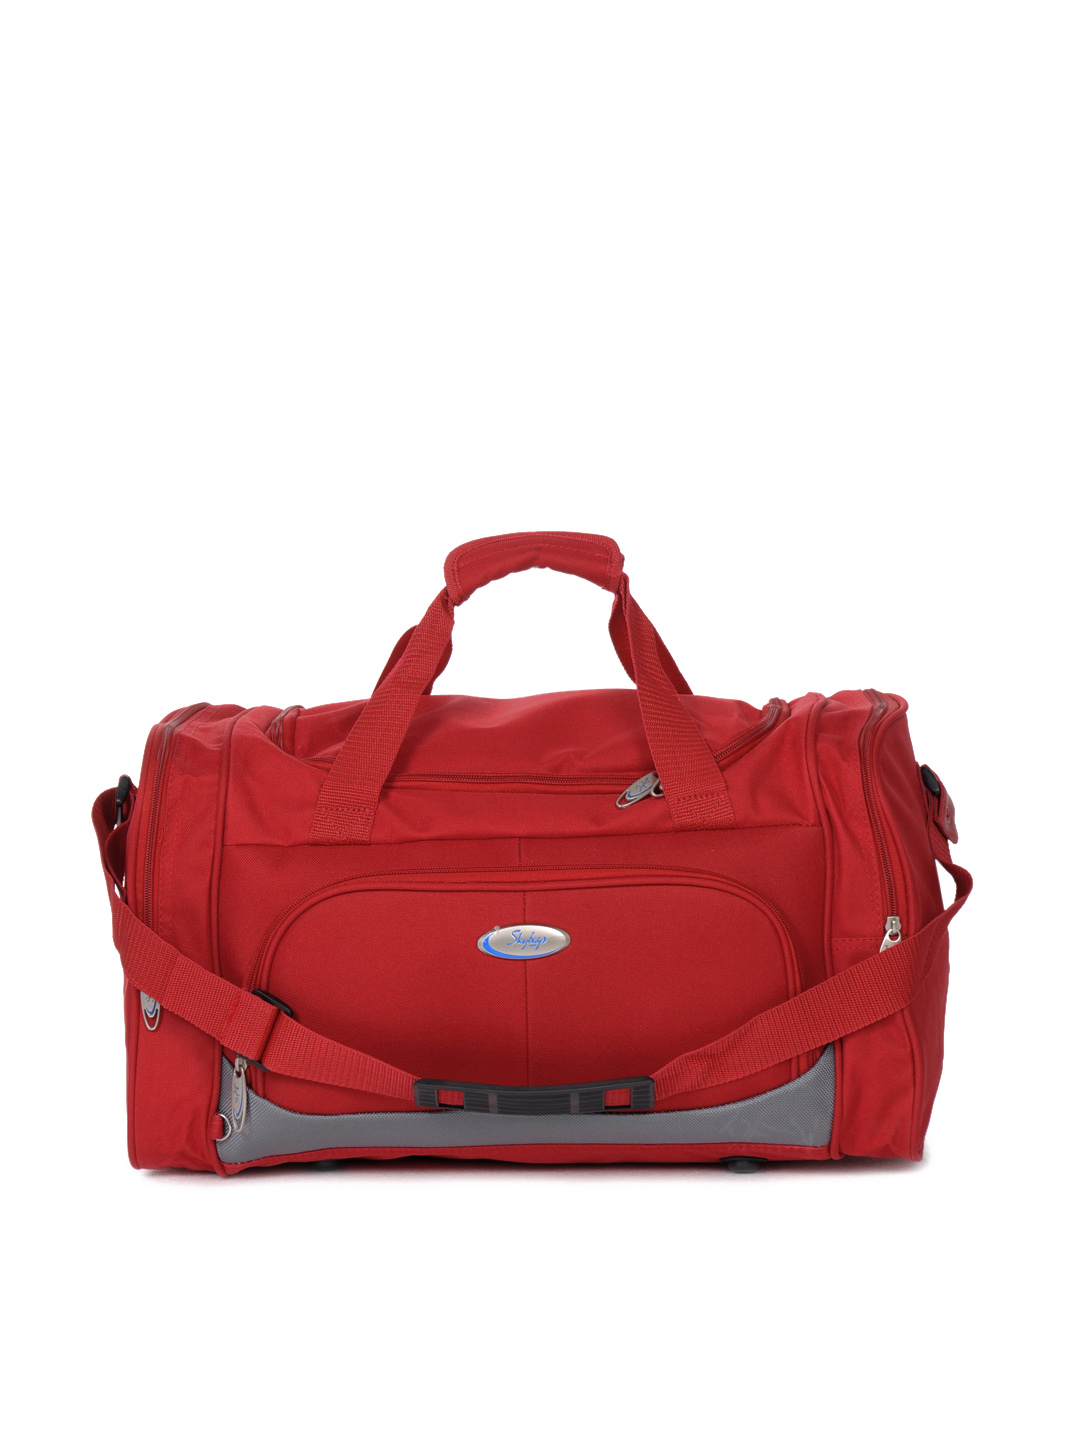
Skybags Unisex Red Duffle Bag
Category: Accessories / Bags / Duffel Bag
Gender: Unisex
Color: Red
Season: Fall 2011
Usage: Casual